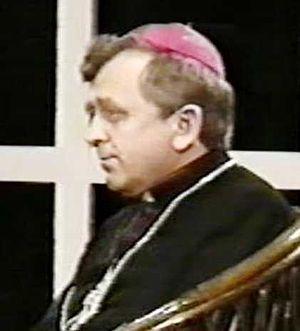
Jan Chrapek CSMA né le 18 juillet 1948 à Skolankowska Wola, en Pologne et mort le 18 octobre 2001 à Stare Siekluki, est un évêque de Radom de 1999 à sa mort. Il a été général de la Congrégation de Saint Michel Archange. Il est mort dans un accident de la route.